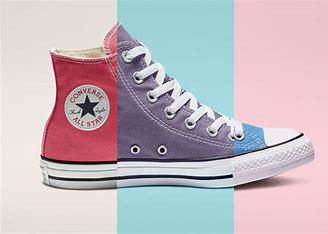
Brand: Converse
Model: 100